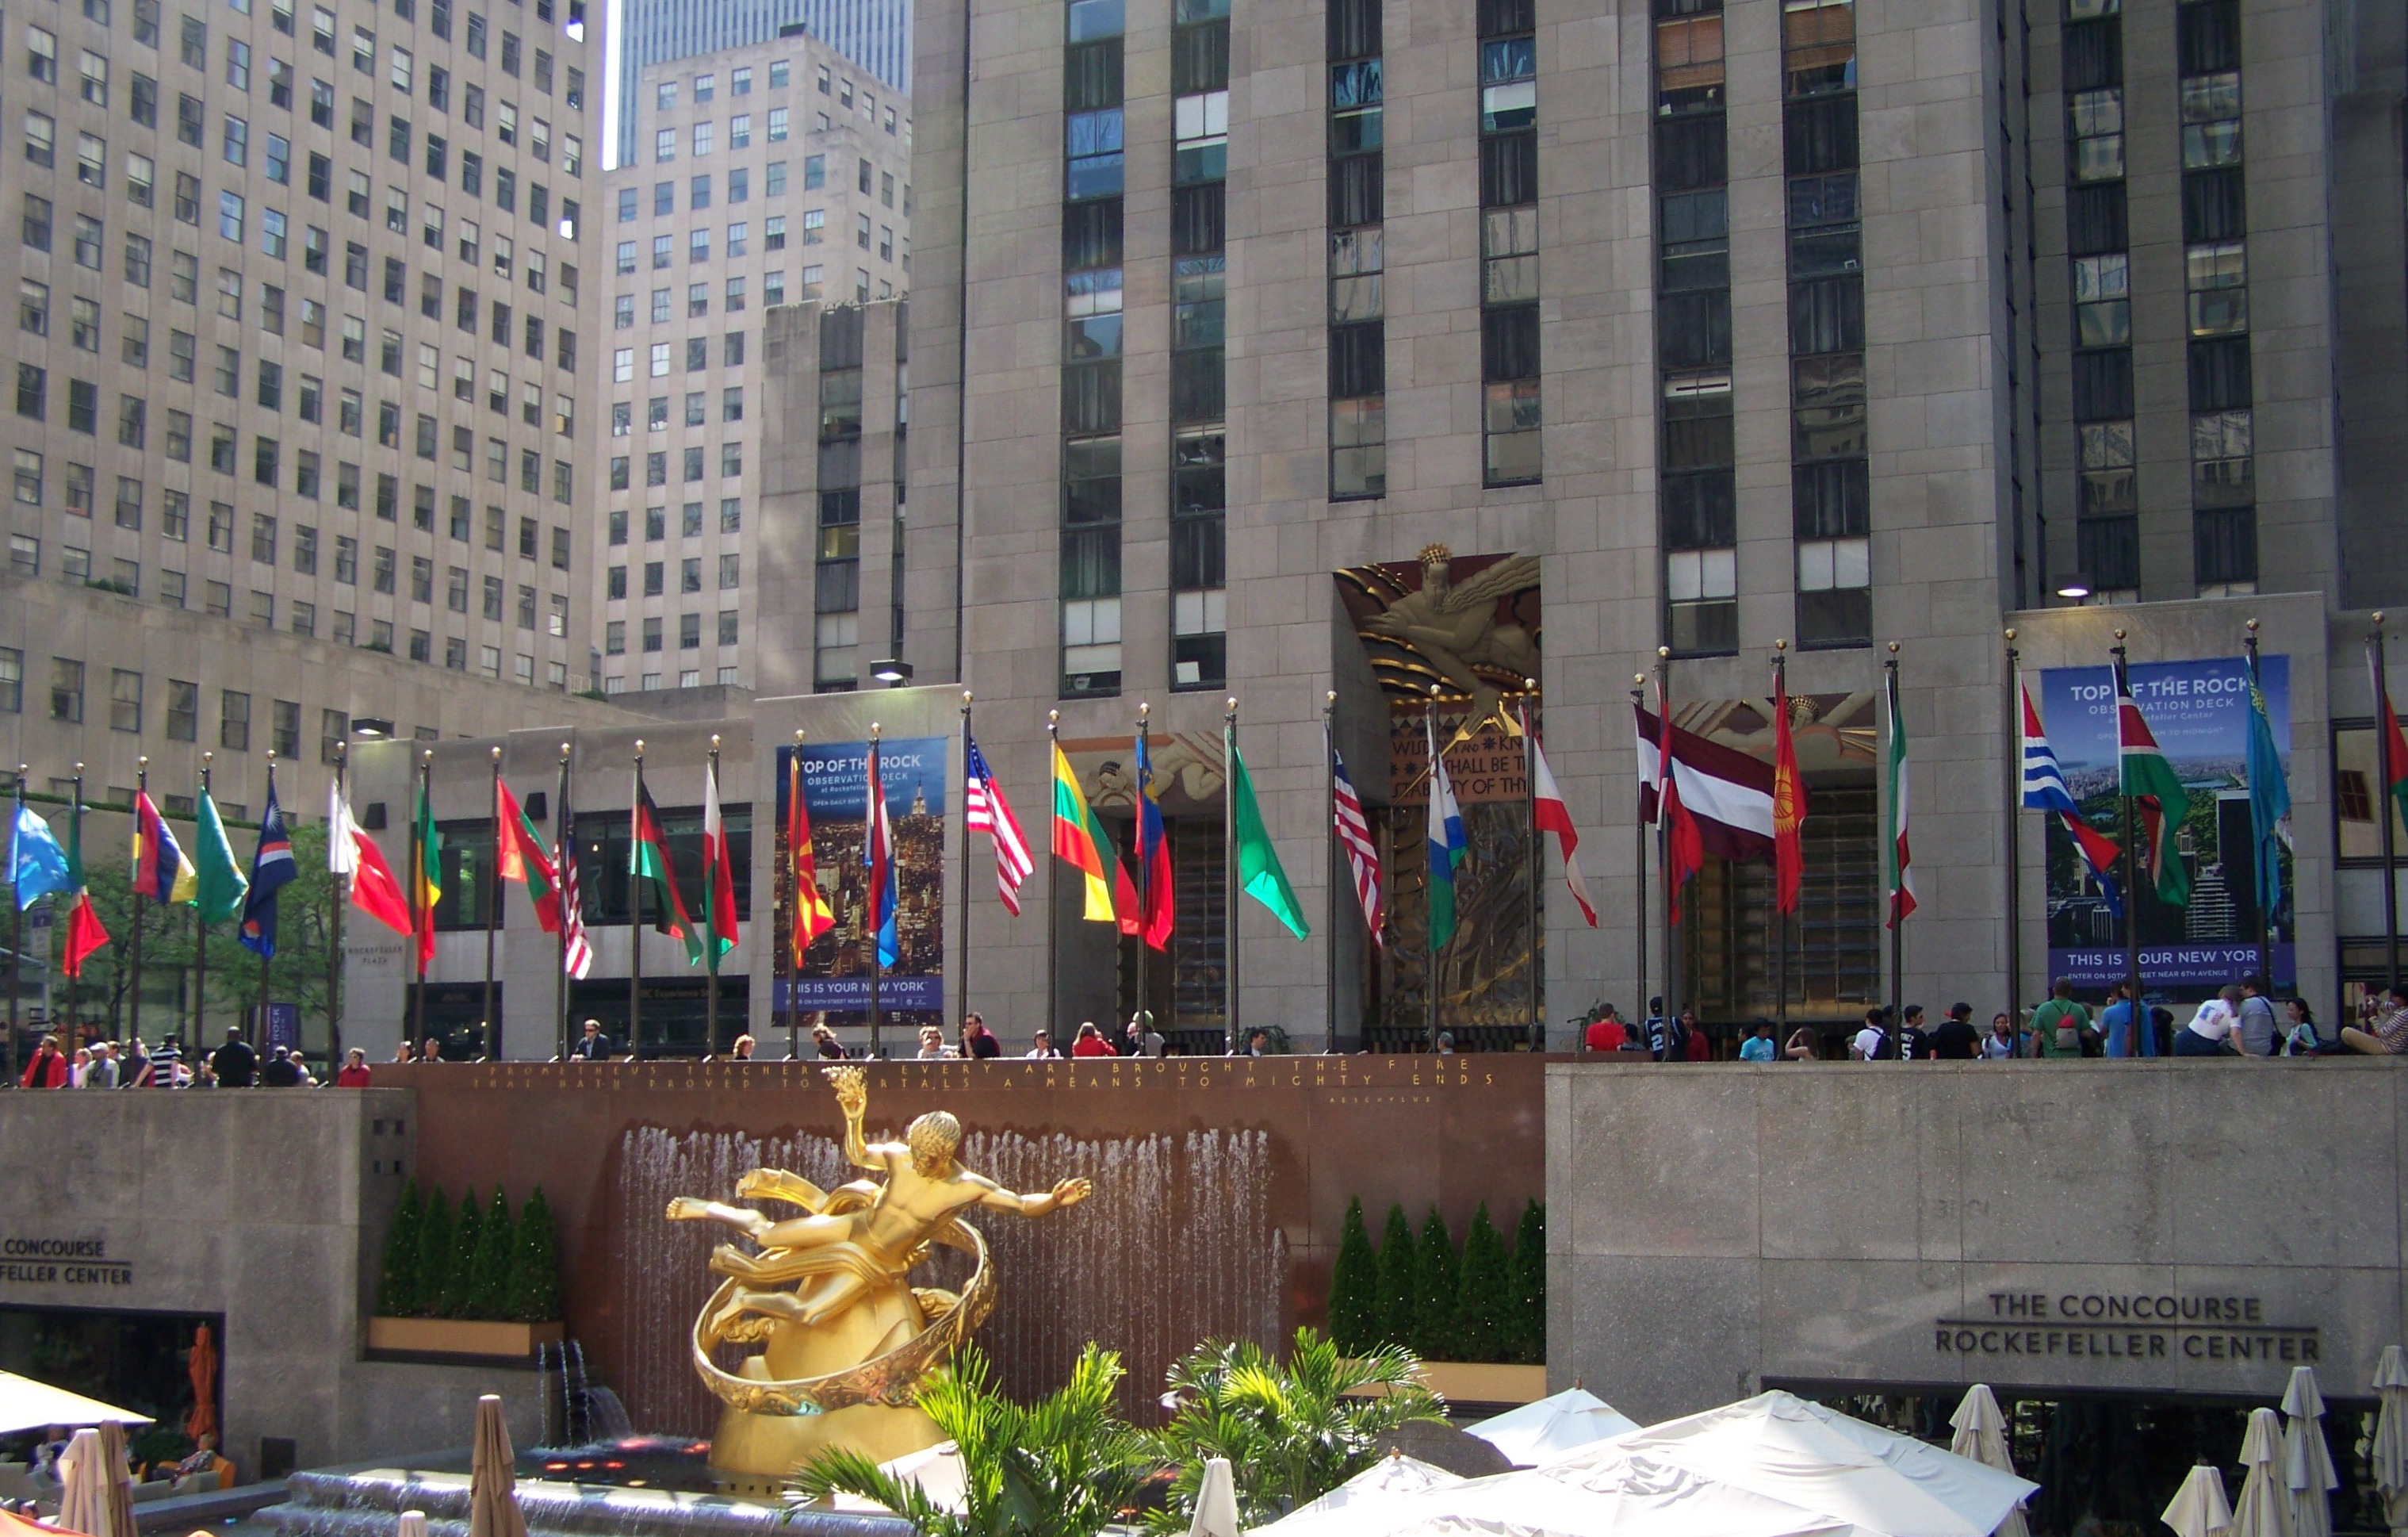
city, new york, crowd, downtown, nyc, festival, buildings, flags, rockefeller center, urban area, gold statue